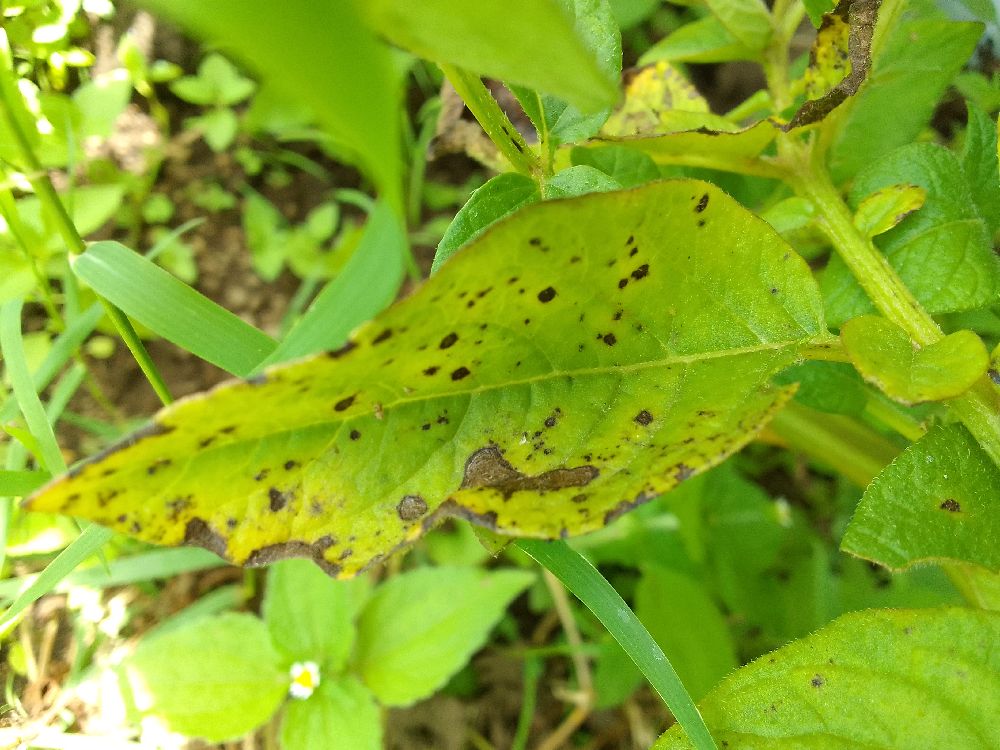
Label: Early blight